Soviet naval ballistic systems

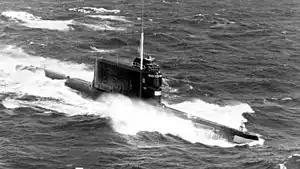
Project 629 submarine (NATO code: Golf)

The concept of submarine-launched ballistic missiles (SLBM) is related to the German V-2 rocket program during World War II. In 1944, Klaus Riedel, a member of the Peenemünde research team, proposed launching V-2 rockets from the North Sea against the United Kingdom, using submarines to tow launch containers. These containers, approximately long, in diameter, and with a displacement of 500 tons, housed a single V-2 missile, crew quarters, a control center, and fuel and ballast tanks. A single submarine could tow up to three containers. Plans also included towing containers across the Atlantic to target New York City. The crew would travel aboard the submarine, transfer to the container for fueling, and launch the missile. The project, developed at the AG Vulcan Stettin shipyard in Szczecin, reached 65–70% completion for three containers by the war's end, with a prototype tested near Peenemünde.